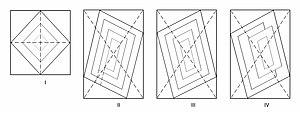
Albert Gleizes (après) 2. Mouvements simultanés de rotation et de translation du plan